Grosvenor Square

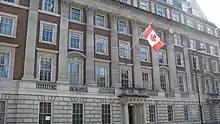
Macdonald House as seen in 2009. It has since been demolished (its facade front was nonetheless preserved), but was used as the U.S. Embassy from 1938 to 1960, and then by the High Commission of Canada from 1961 to 2014.

Grosvenor Square was long a center of American presence in London beginning when John Adams established the first American mission to the Court of St. James's in 1785. Adams lived, from 1785 to 1788, in the house which still stands on the corner of Brook and Duke Streets.